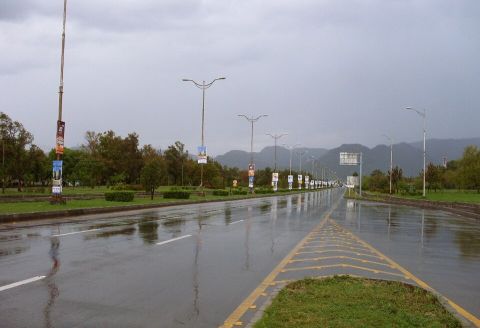
Road surface condition: wet